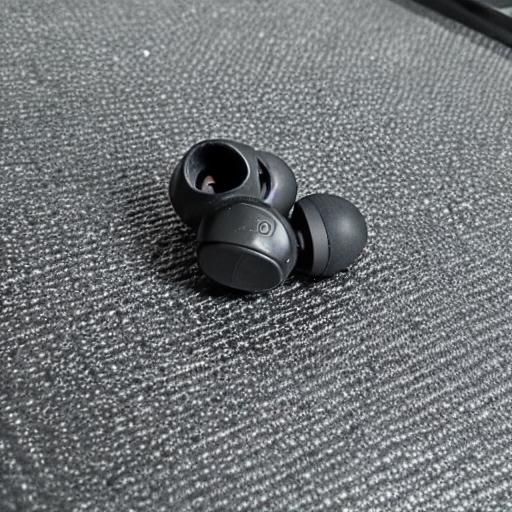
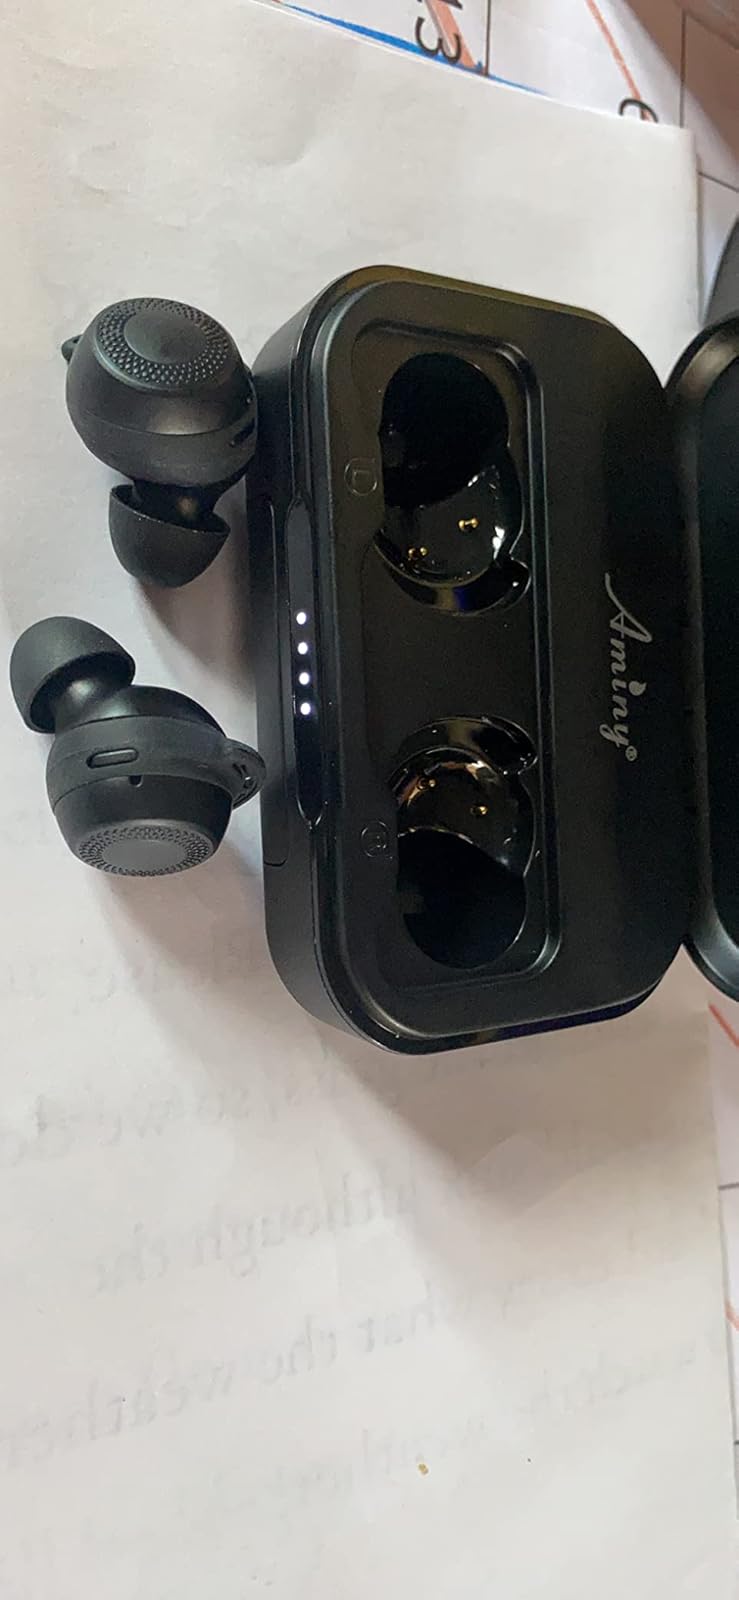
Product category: earbuds
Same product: no